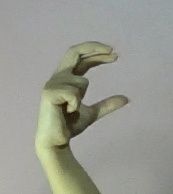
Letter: thal